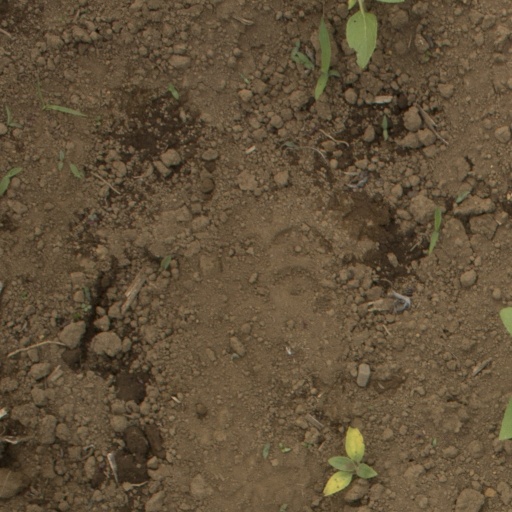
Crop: Jerusalem artichoke